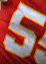
Number: 5